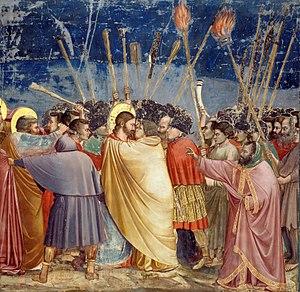
Judas Iscariote est, selon la tradition chrétienne, l'un des douze apôtres de Jésus de Nazareth. Selon les évangiles canoniques, Judas a facilité l'arrestation de Jésus par les grands prêtres de Jérusalem, qui le menèrent ensuite devant Ponce Pilate.
Romain le Mélode ou l’Hymnographe fut un moine, hymnographe et poète byzantin. Considéré comme l’un des plus grands hymnographes de son temps, il a été surnommé « le Pindare de la poésie rythmique ». Les Églises catholique et orthodoxe le considèrent comme saint.